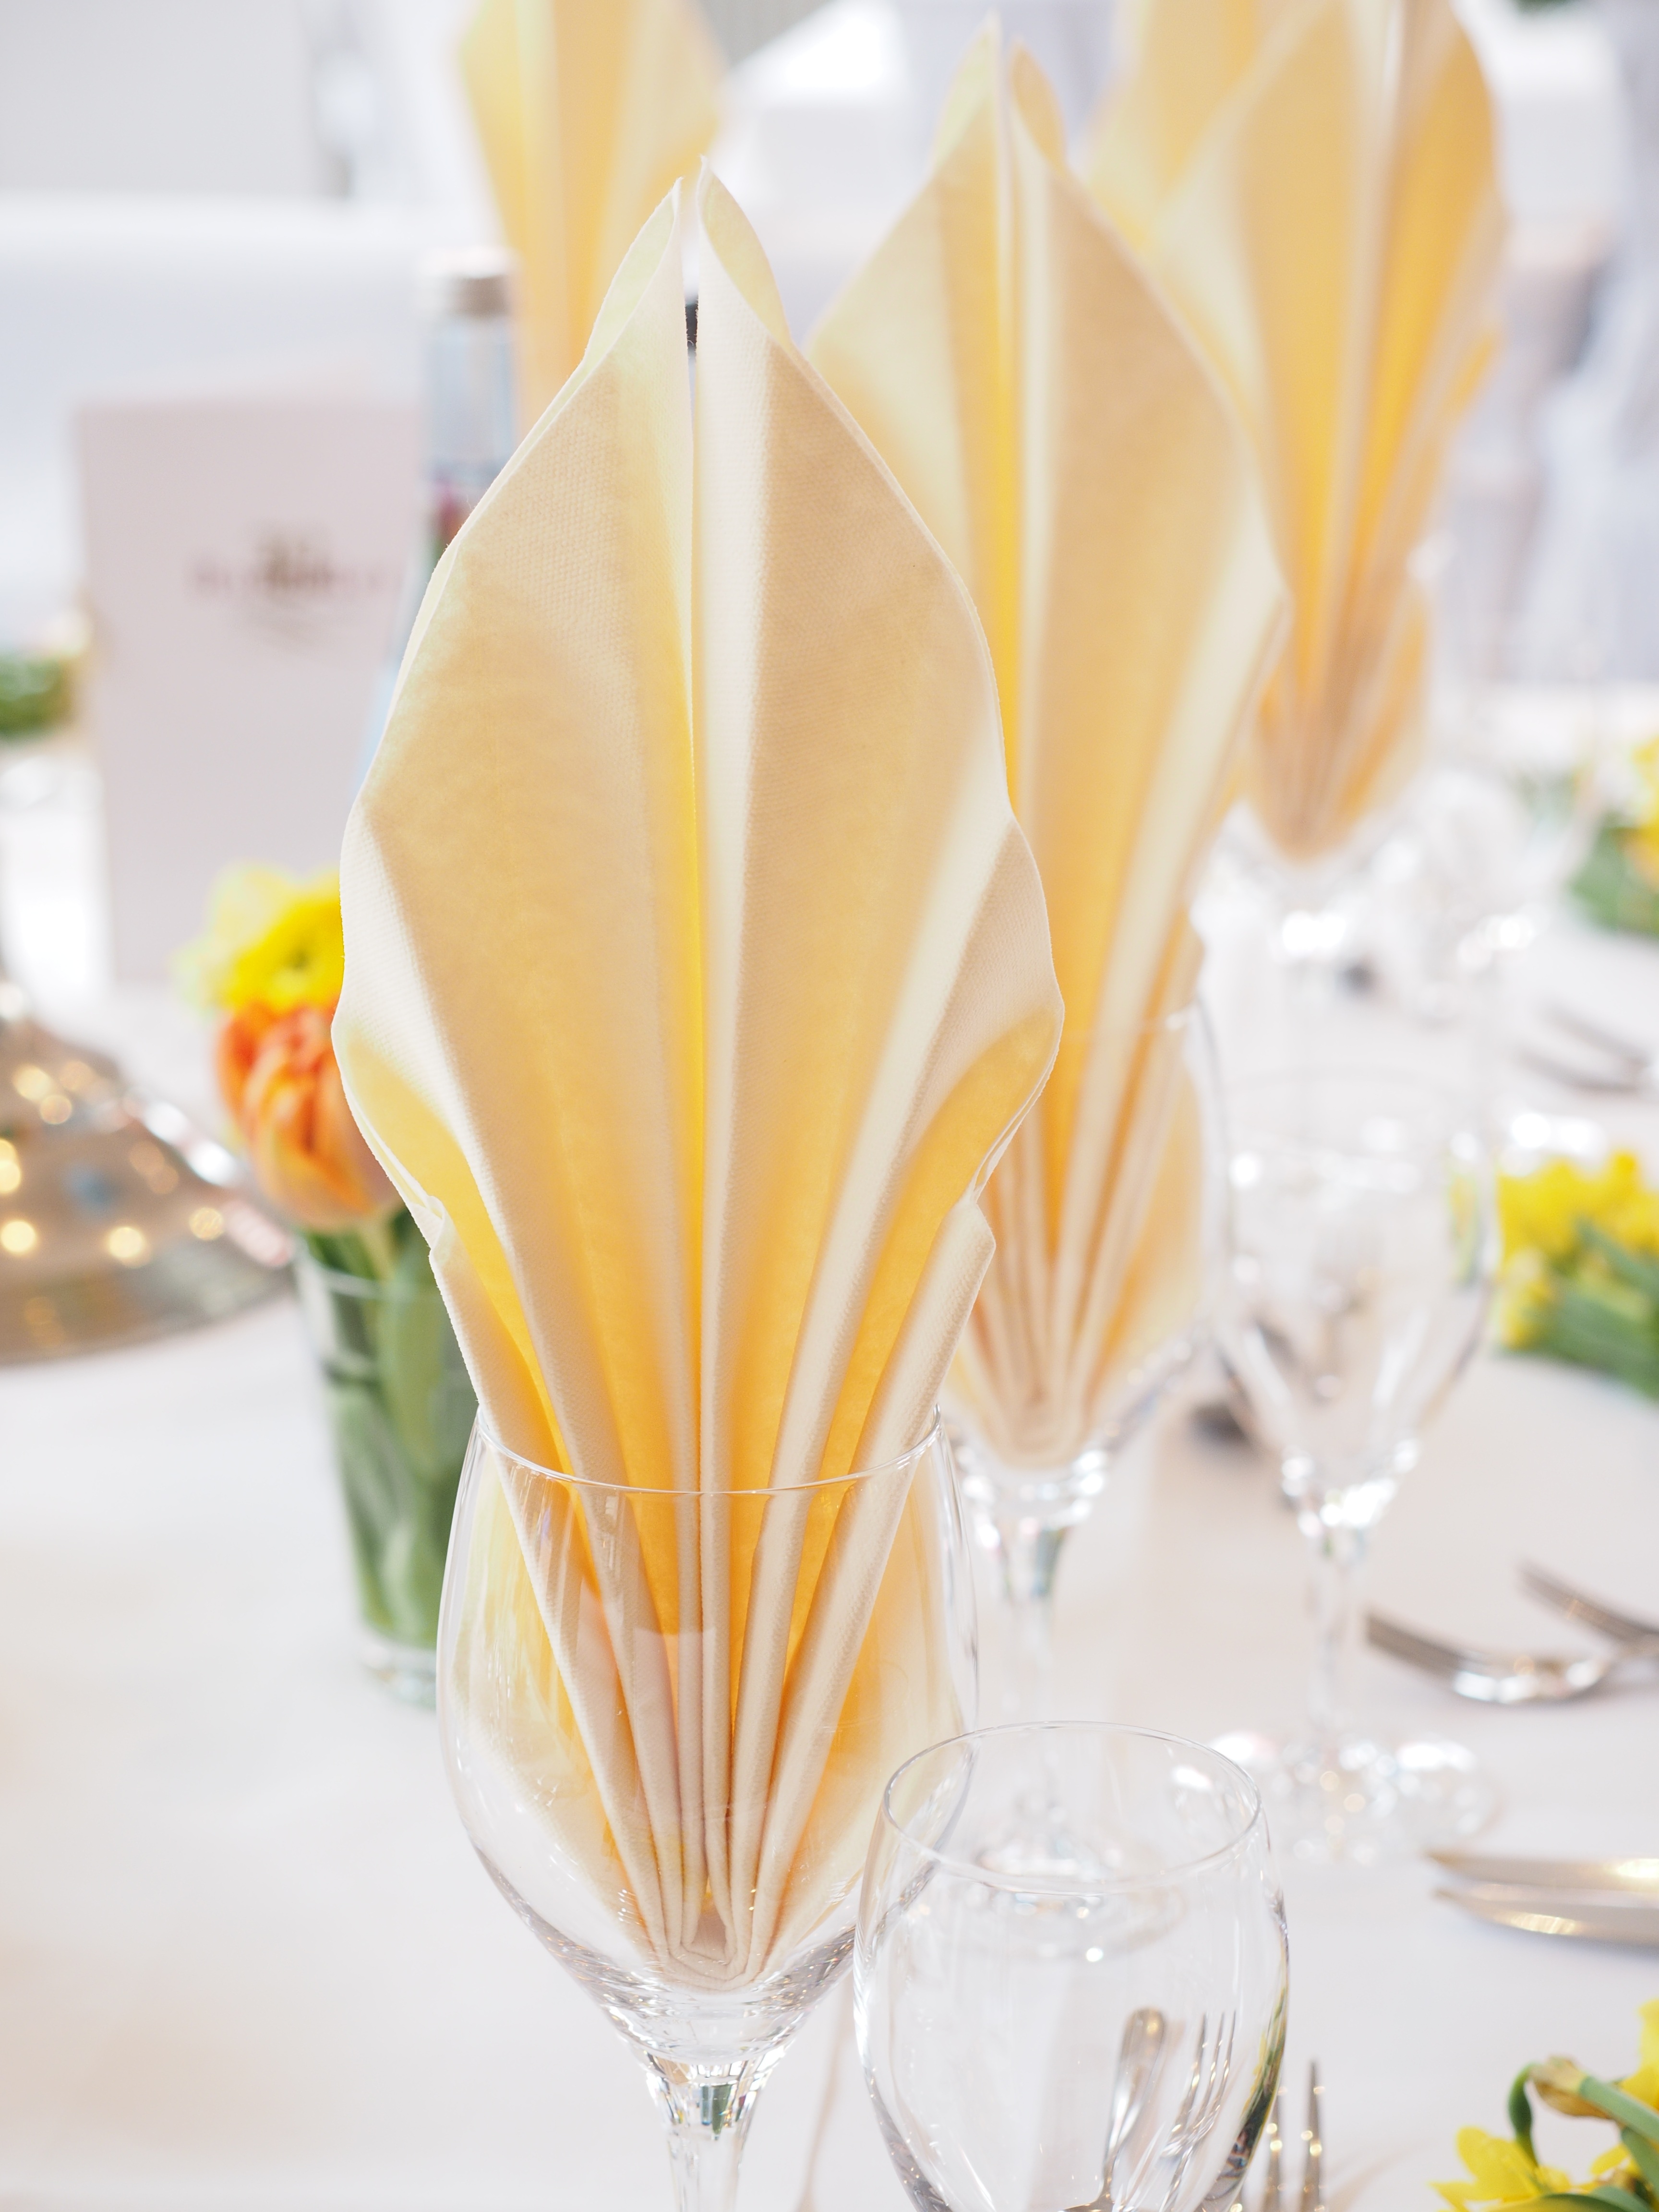
table, board, flower, petal, celebration, decoration, meal, covered, yellow, wedding, festive, floristry, festivity, wedding celebration, wedding table, wedding decoration, flower bouquet, wedding feast, floral design, centrepiece, flower arranging